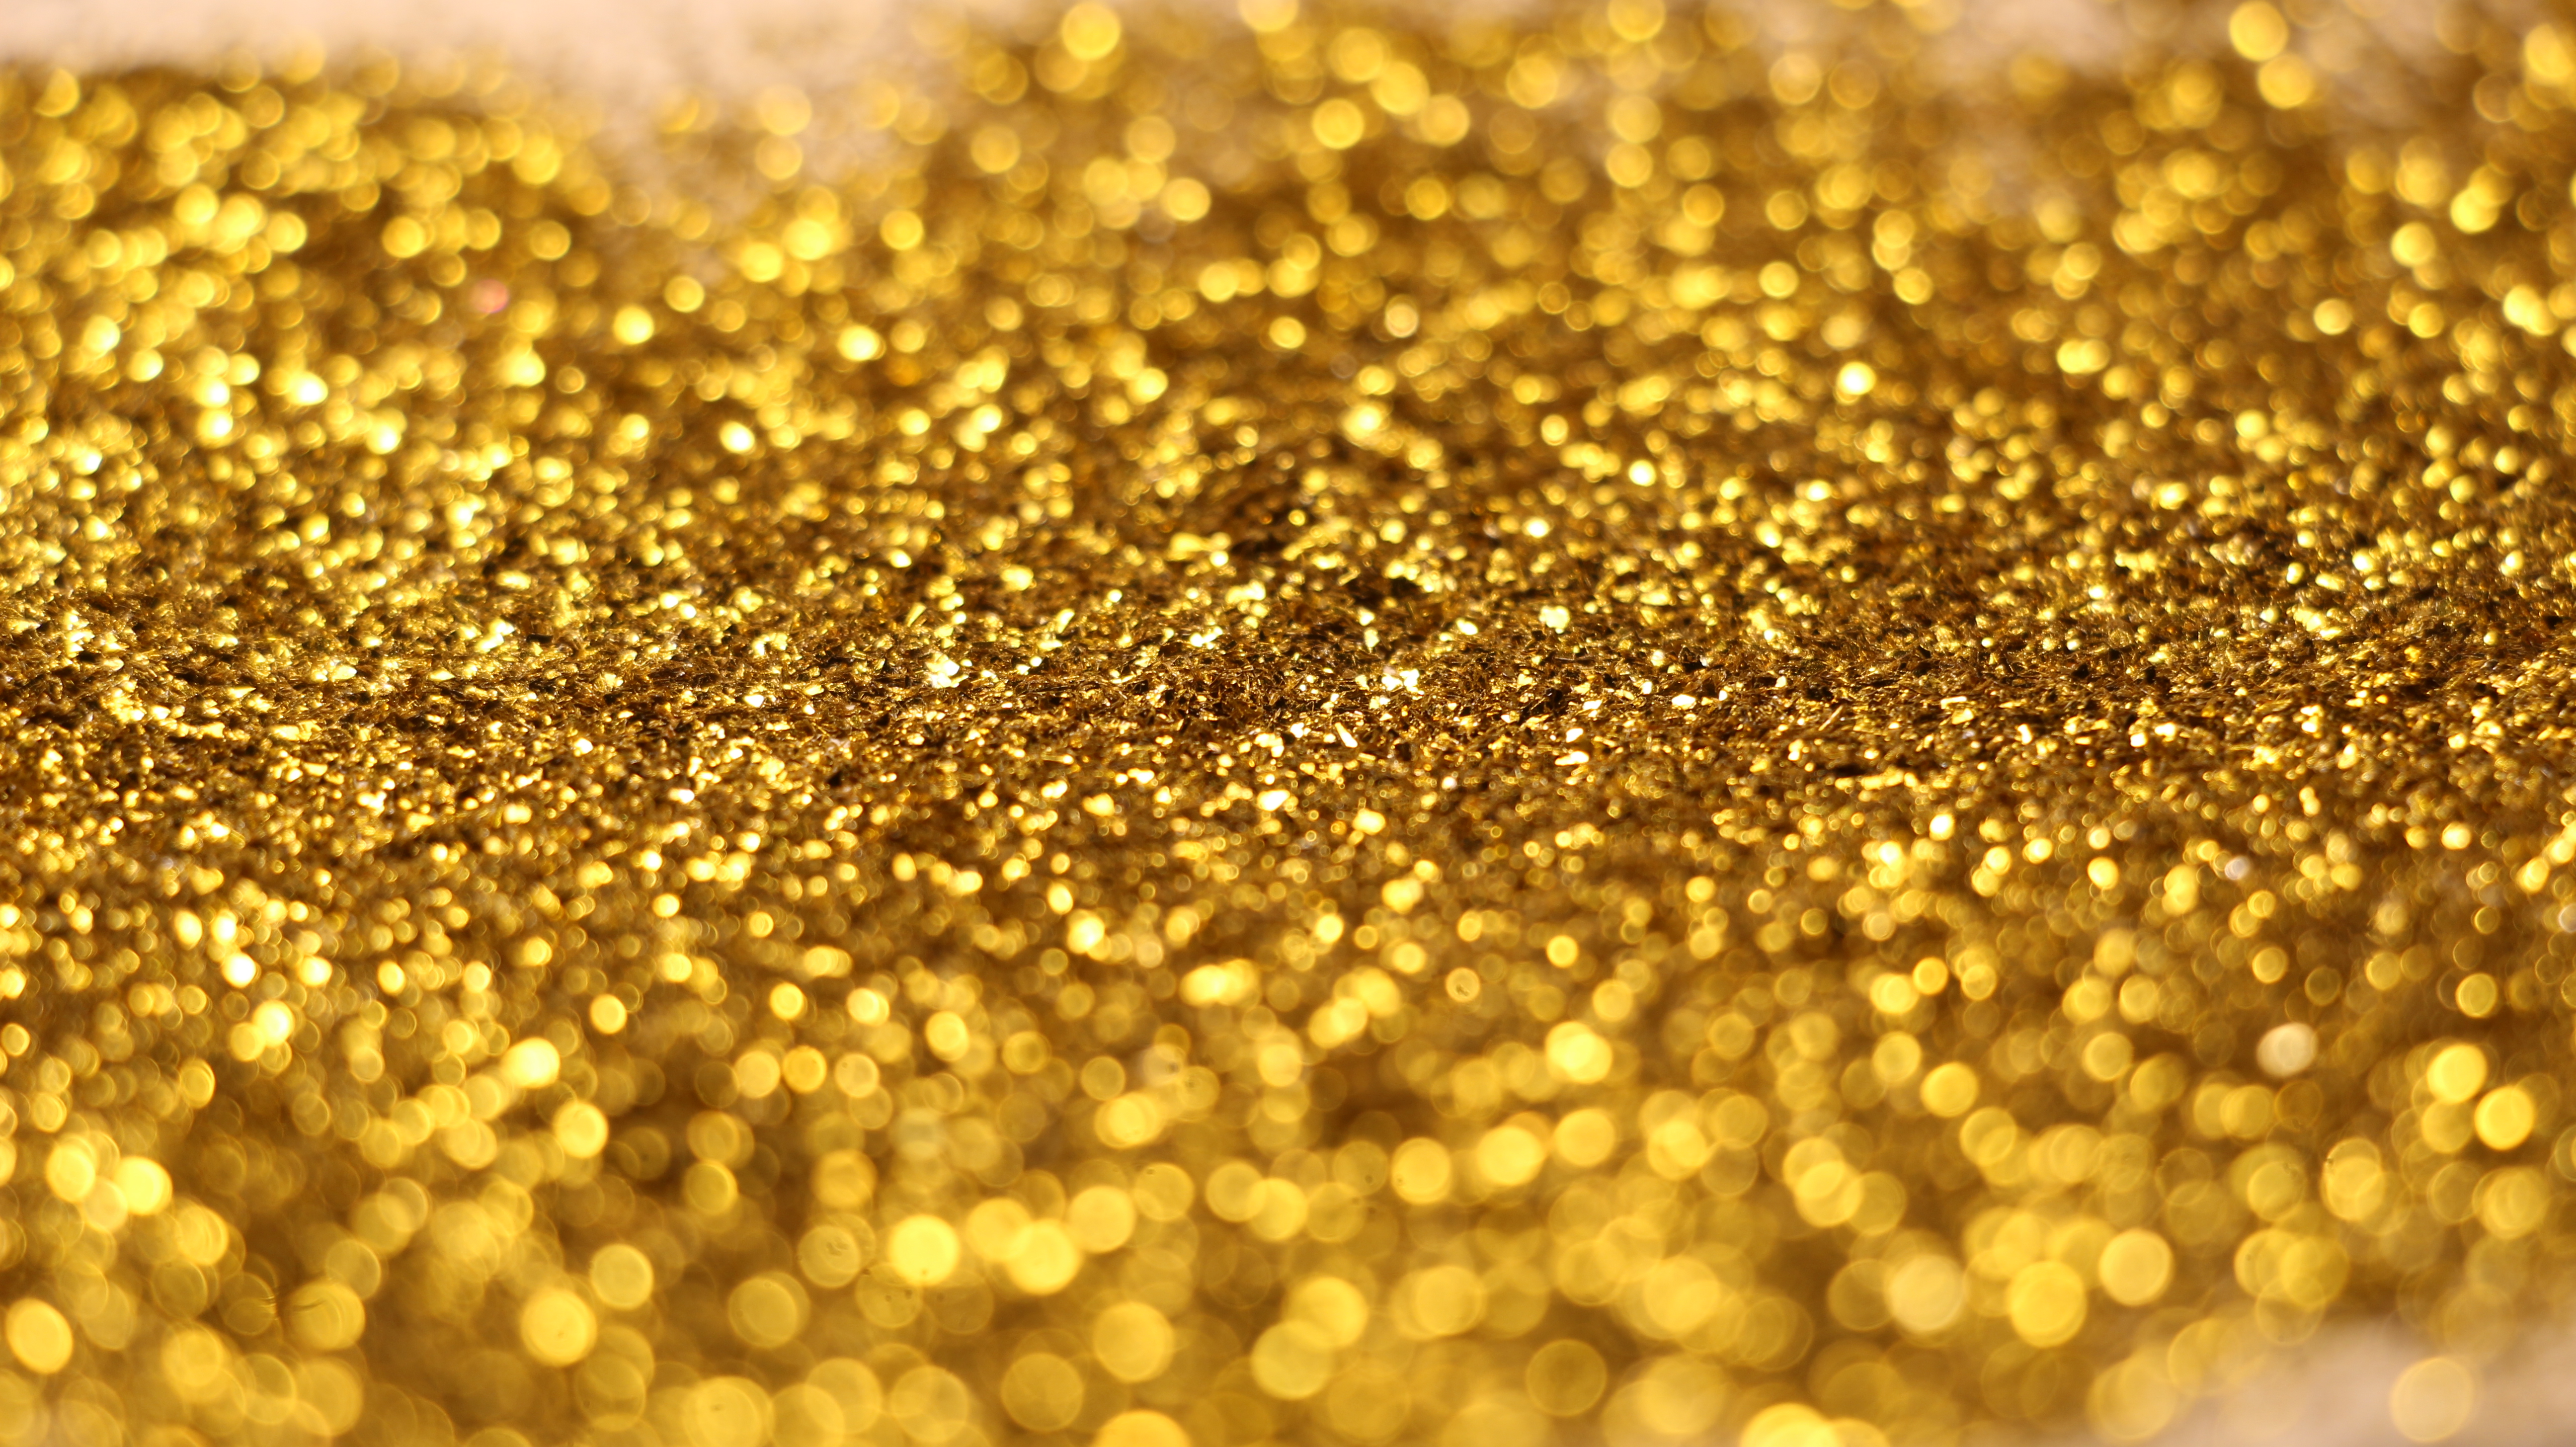
gold, glitter, shining, macro, liquid, amber, fluid, moisture, Tints and shades, font, pattern, close up, macro photography, metal, circle, water, liquid bubble, fashion accessory, drop, art, reflection, illustration, light fixture, happy, glass, still life photography, service, People in nature, road surface, dietary supplement, night, seasoning